Greatest Hits: My Prerogative

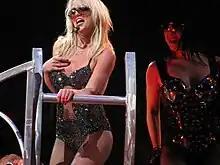
Spears performing "Do Somethin'" during the Circus Starring Britney Spears in 2009

On August 13, 2004, Spears announced through Jive Records the release of her first greatest hits album, titled "Greatest Hits: My Prerogative" for November 16. "I've Just Begun (Having My Fun)" was released as a promotional single via iTunes Store on August 17, following the end of the deal between Jive, Walmart and Sony Connect, which kept the song exclusive to Walmart. The track listing for the album was officially revealed on September 13, including "I've Just Begun (Having My Fun)" alongside two previously unreleased songs as the album's new tracks. The album's release would later be moved up a week in the United States. A was simultaneously released, featuring all of Spears' music videos. A limited edition of the album was also released, which included a bonus disc with remixes of Spears' songs by different producers, as well as a Chris Cox-produced megamix of Spears' hits.